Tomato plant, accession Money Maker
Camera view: horizontal (90 deg, fisheye); turntable rotation: 210 degrees
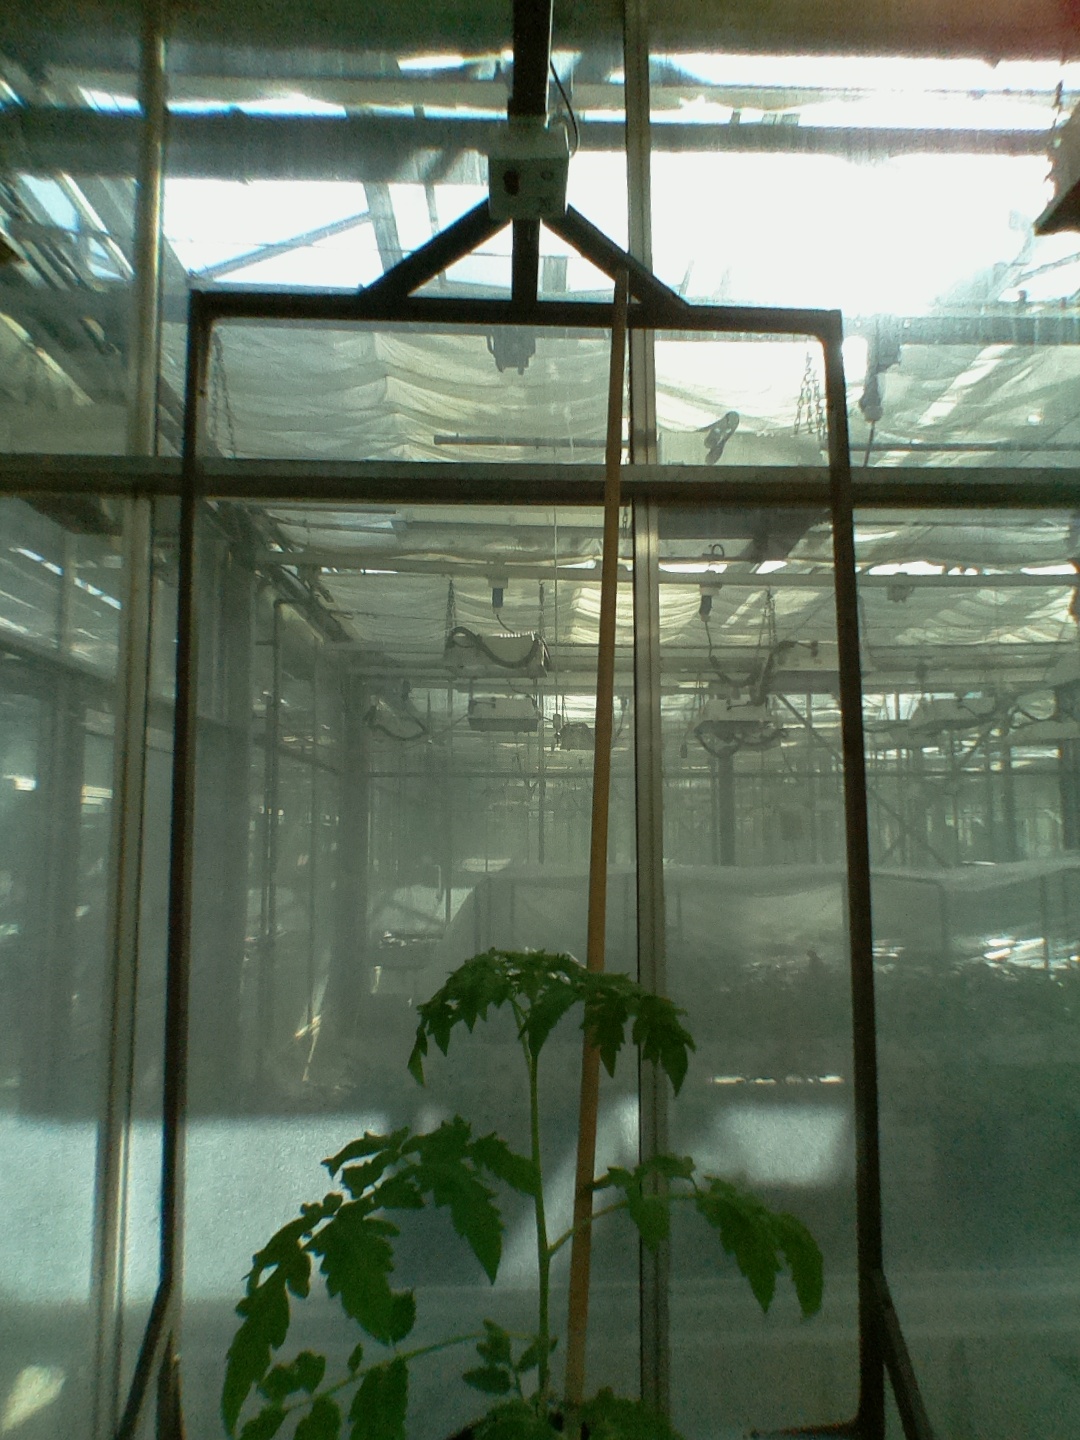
BBCH growth stage 15: 10 of true leaves visible